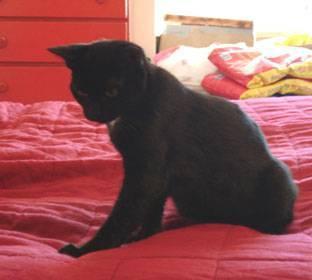
cat